Binbō Shimai Monogatari

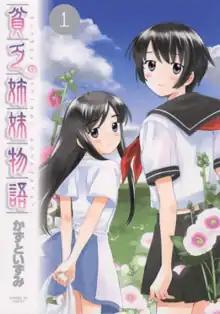
First volume cover

, also known as Flat Broke Sisters, is a Japanese manga series written and illustrated by Izumi Kazuto. It was serialized in Shogakukan's manga magazine "Monthly Sunday Gene-X" from April 2004 to October 2006, with its chapters collected in four volumes. A ten-episode anime television series adaptation by Toei Animation was broadcast from June to September 2006.